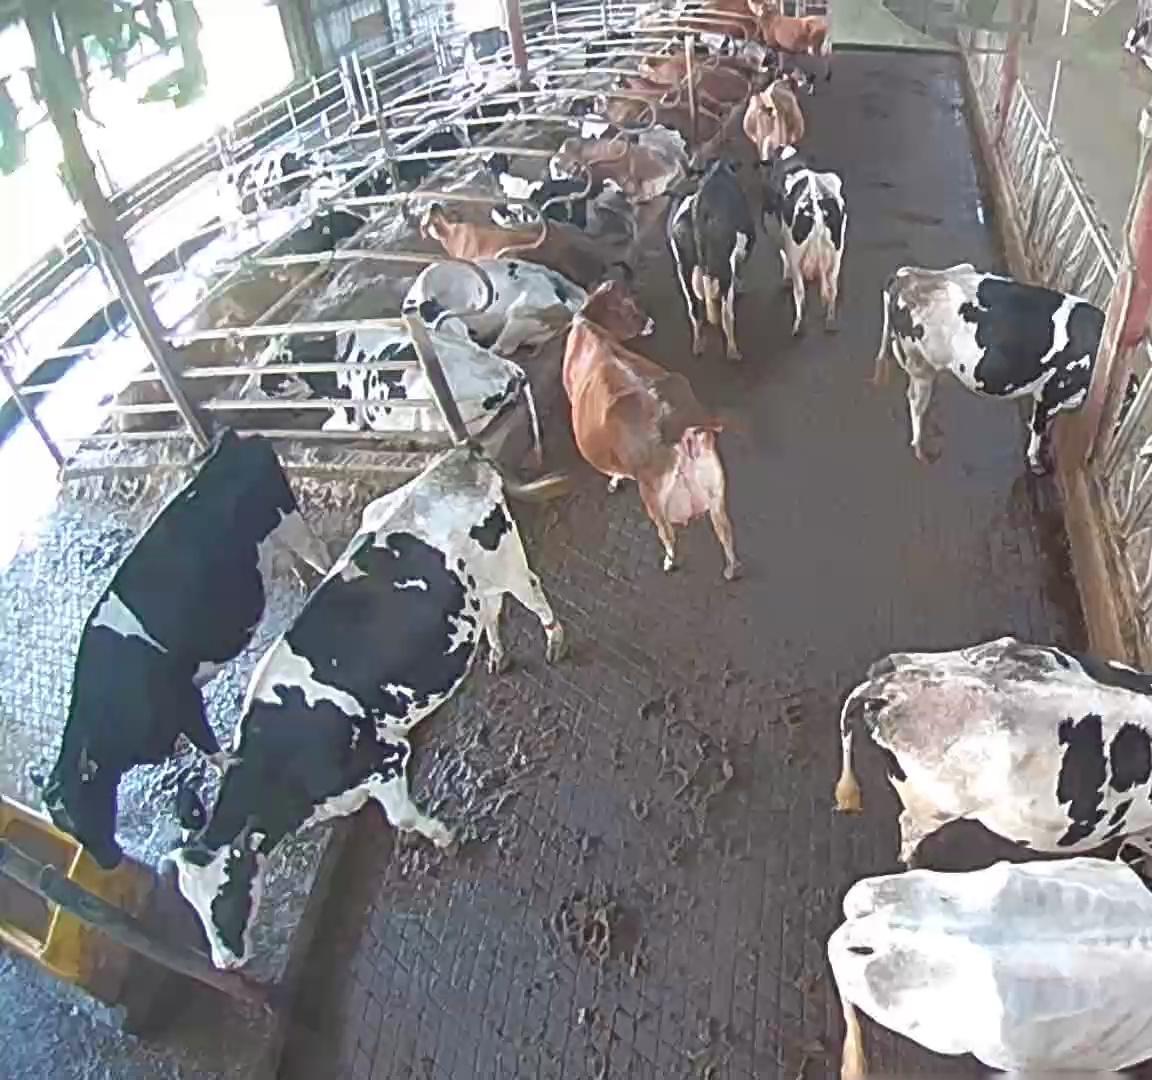
Number of cows: 21